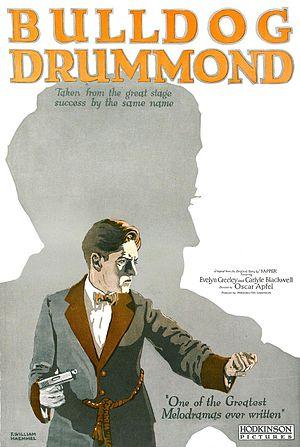
Bulldog Drummond est un personnage de fiction britannique imaginé par l’écrivain Herman Cyril McNeile dans une série d'une vingtaine de romans policiers publiés sous le pseudonyme de Sapper.